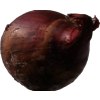
Label: red_onion